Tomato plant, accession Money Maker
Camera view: bottom (45 deg); turntable rotation: 180 degrees
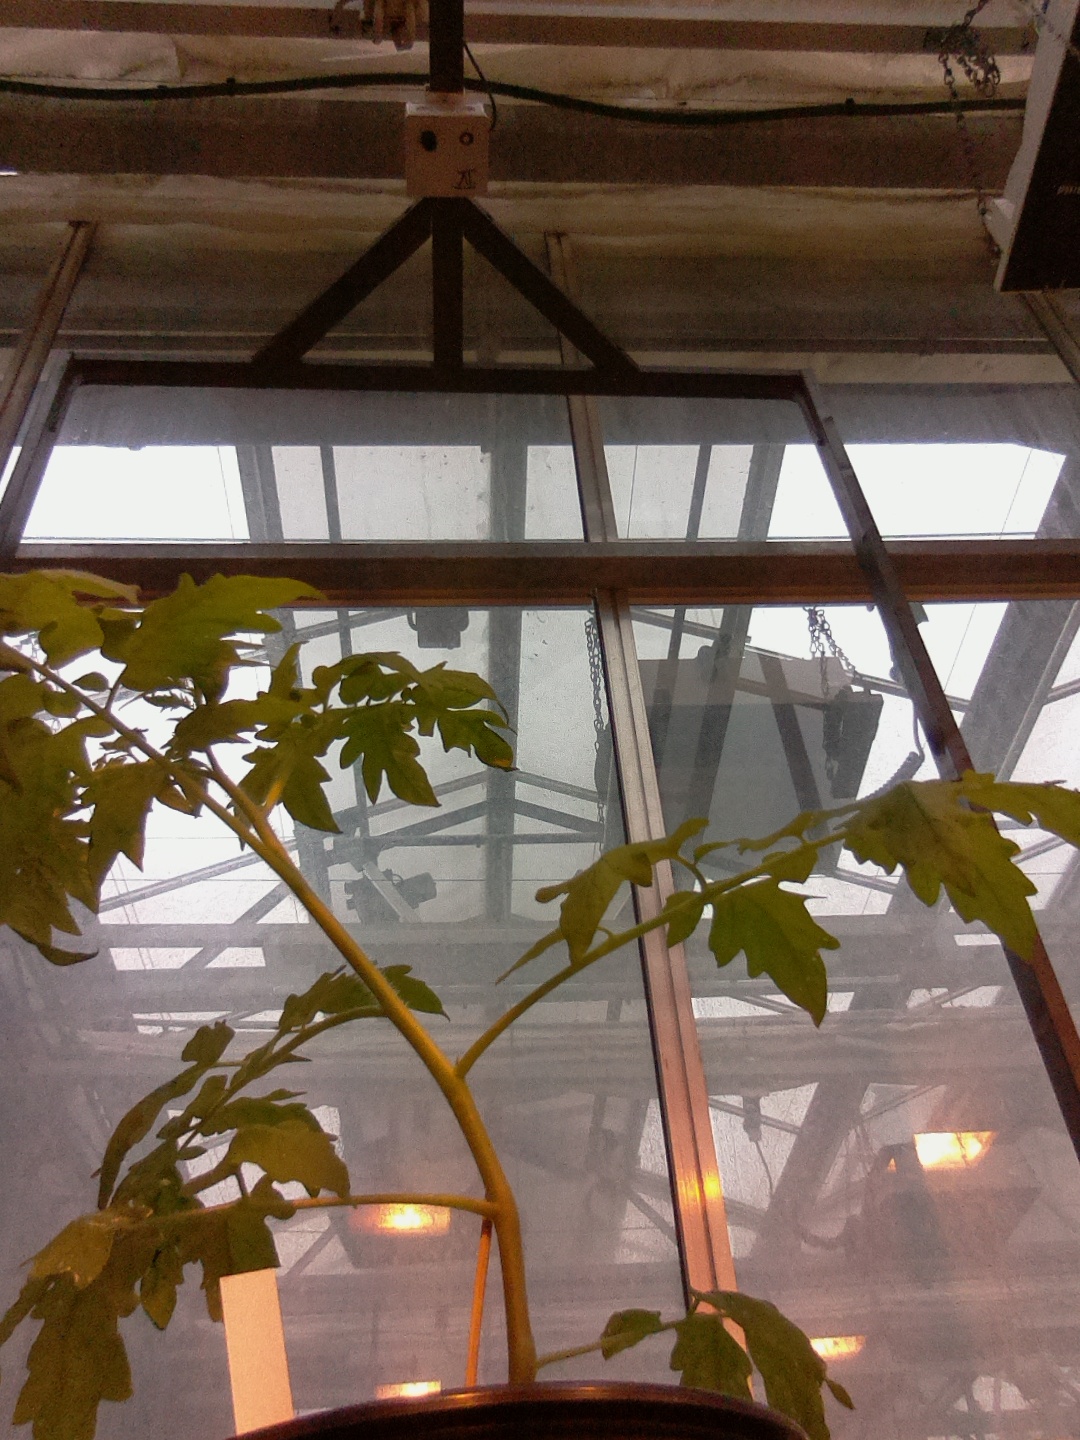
BBCH growth stage 13: 6 of true leaves visible